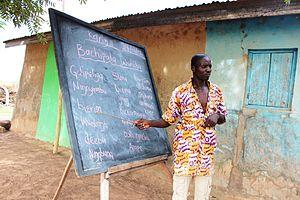
Le dagbani, ou dagbane, est une langue parlée par plus d’un million de locuteurs au Ghana, où elle est la langue la plus courante des régions du nord. Elle est parlée principalement par des gens connus sous le nom de Dagomba.